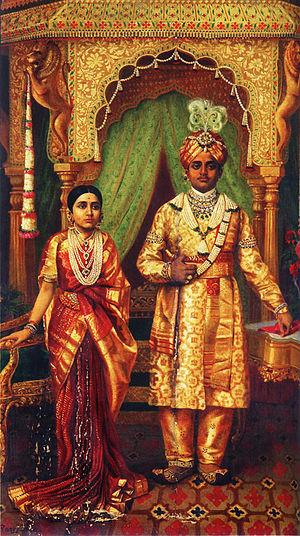
Le maharadjah Krishnaradjah IV est le 24ᵉ maharadjah du royaume de Mysore, de 1894 jusqu'à sa mort en 1940. Au moment de a mort, il était l'un des hommes les plus riches du monde, avec une fortune personnelle estimée à 400 millions de dollars de 1940, et le deuxième plus riche prince indien derrière Osman Ali Khan, le Nizam d'Hyderabad.